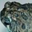
Label: frog